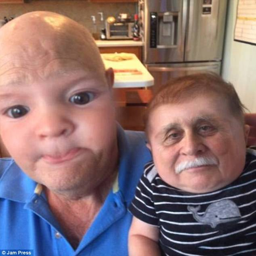
a grandfather looked instantly rejuvenated when he swapped faces with his grandson